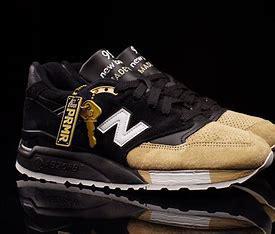
Brand: New
Model: Balance 998